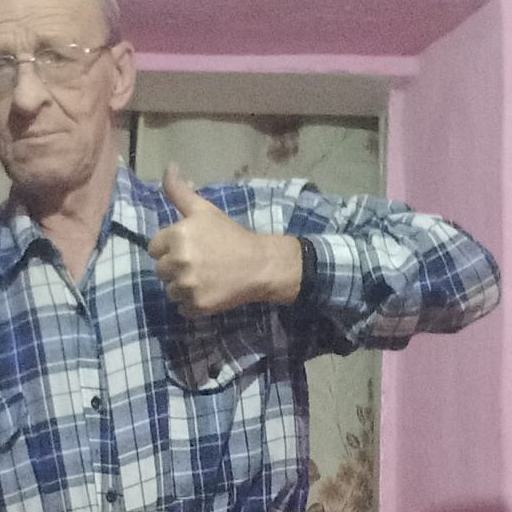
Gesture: like